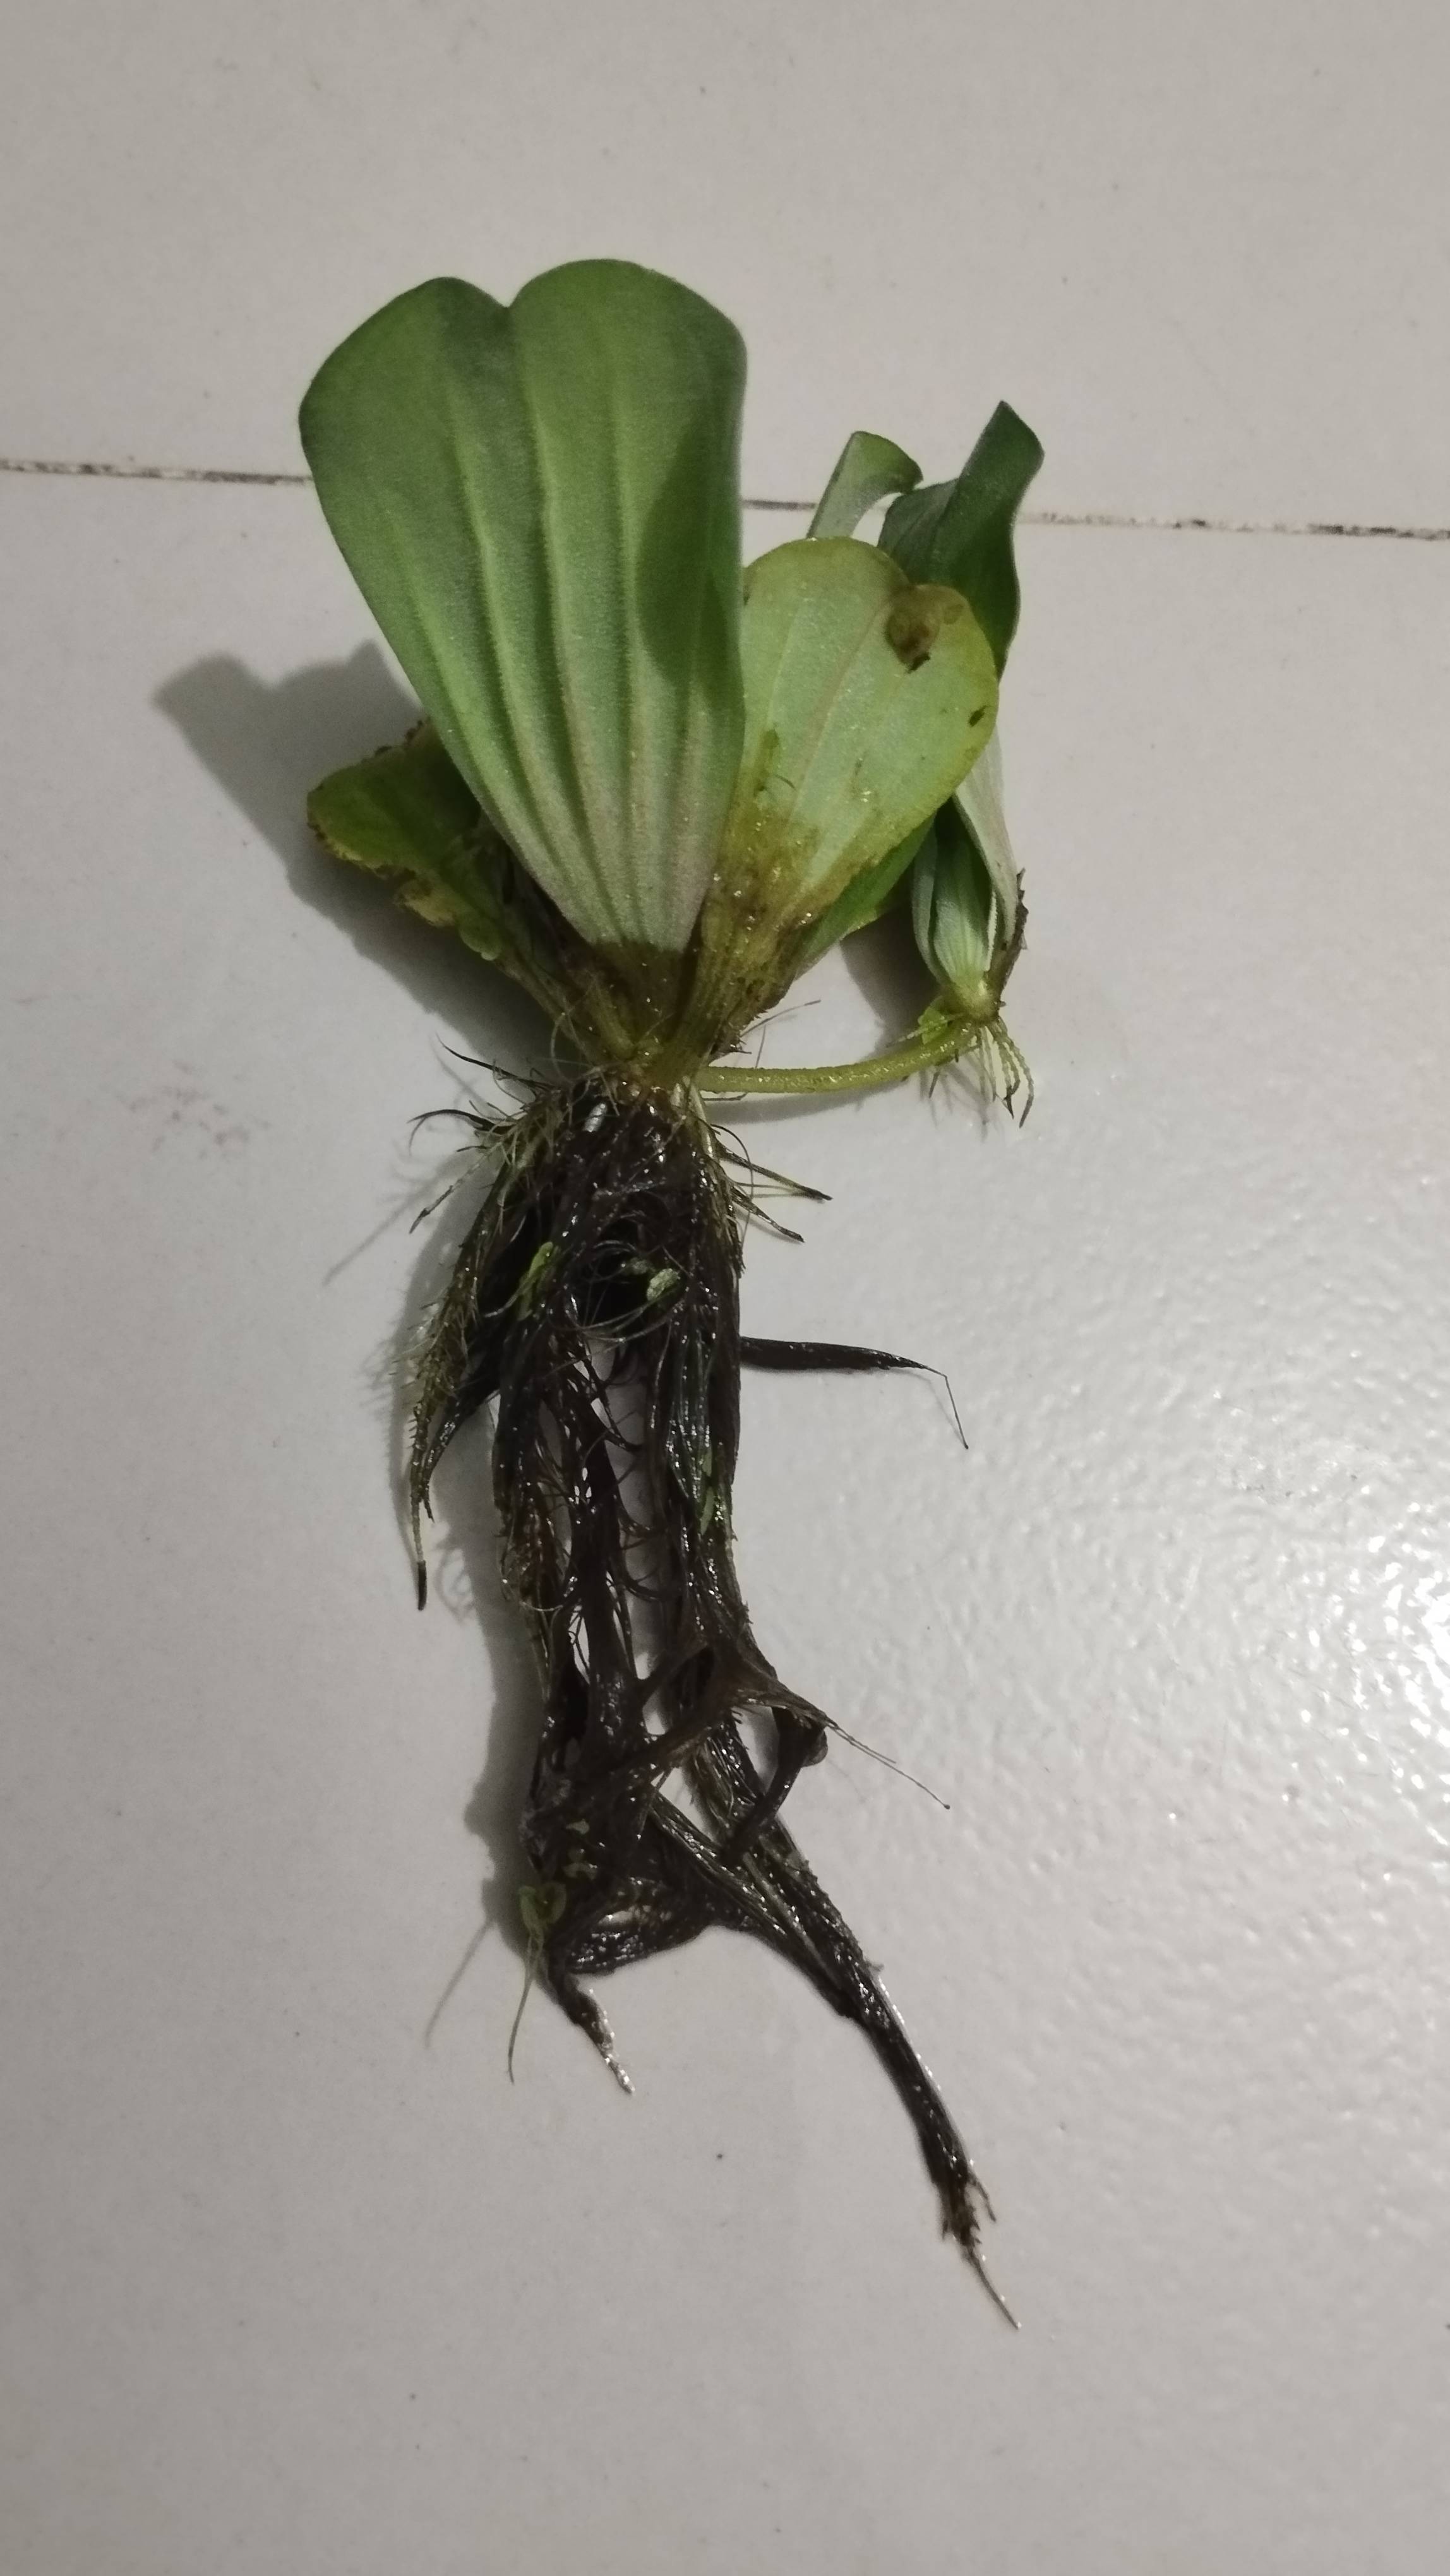
Species: Water Lettuce (Pistia stratiotes)